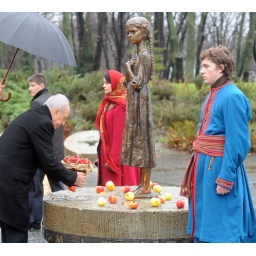
President Shimon Peres lays flowers on the monument at the Holodomor Memorial Museum in Kiev.(Photo: Moshe Milner GPO)